Wakanosato Shinobu

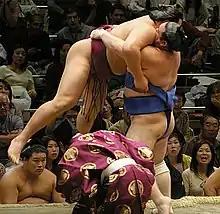
Wakanosato winning by tsuridashi, or lift out

Wakanosato specialised in "yotsu-sumo", or techniques that involve grabbing hold of the opponent's "mawashi". He was known as being particularly difficult to beat once he had a "migi-yotsu", or right hand inside, left hand outside grip. About 40 percent of his wins were by "yori kiri", or force out, but he was also good at pushing and thrusting, winning many bouts by "oshi-dashi" or push out. His two most commonly used throws were "sukuinage" (scoop throw) and "uwatenage" (overarm throw).